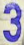
Number: 3